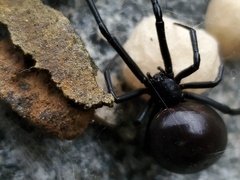
Species: Lactrodectus_hesperus